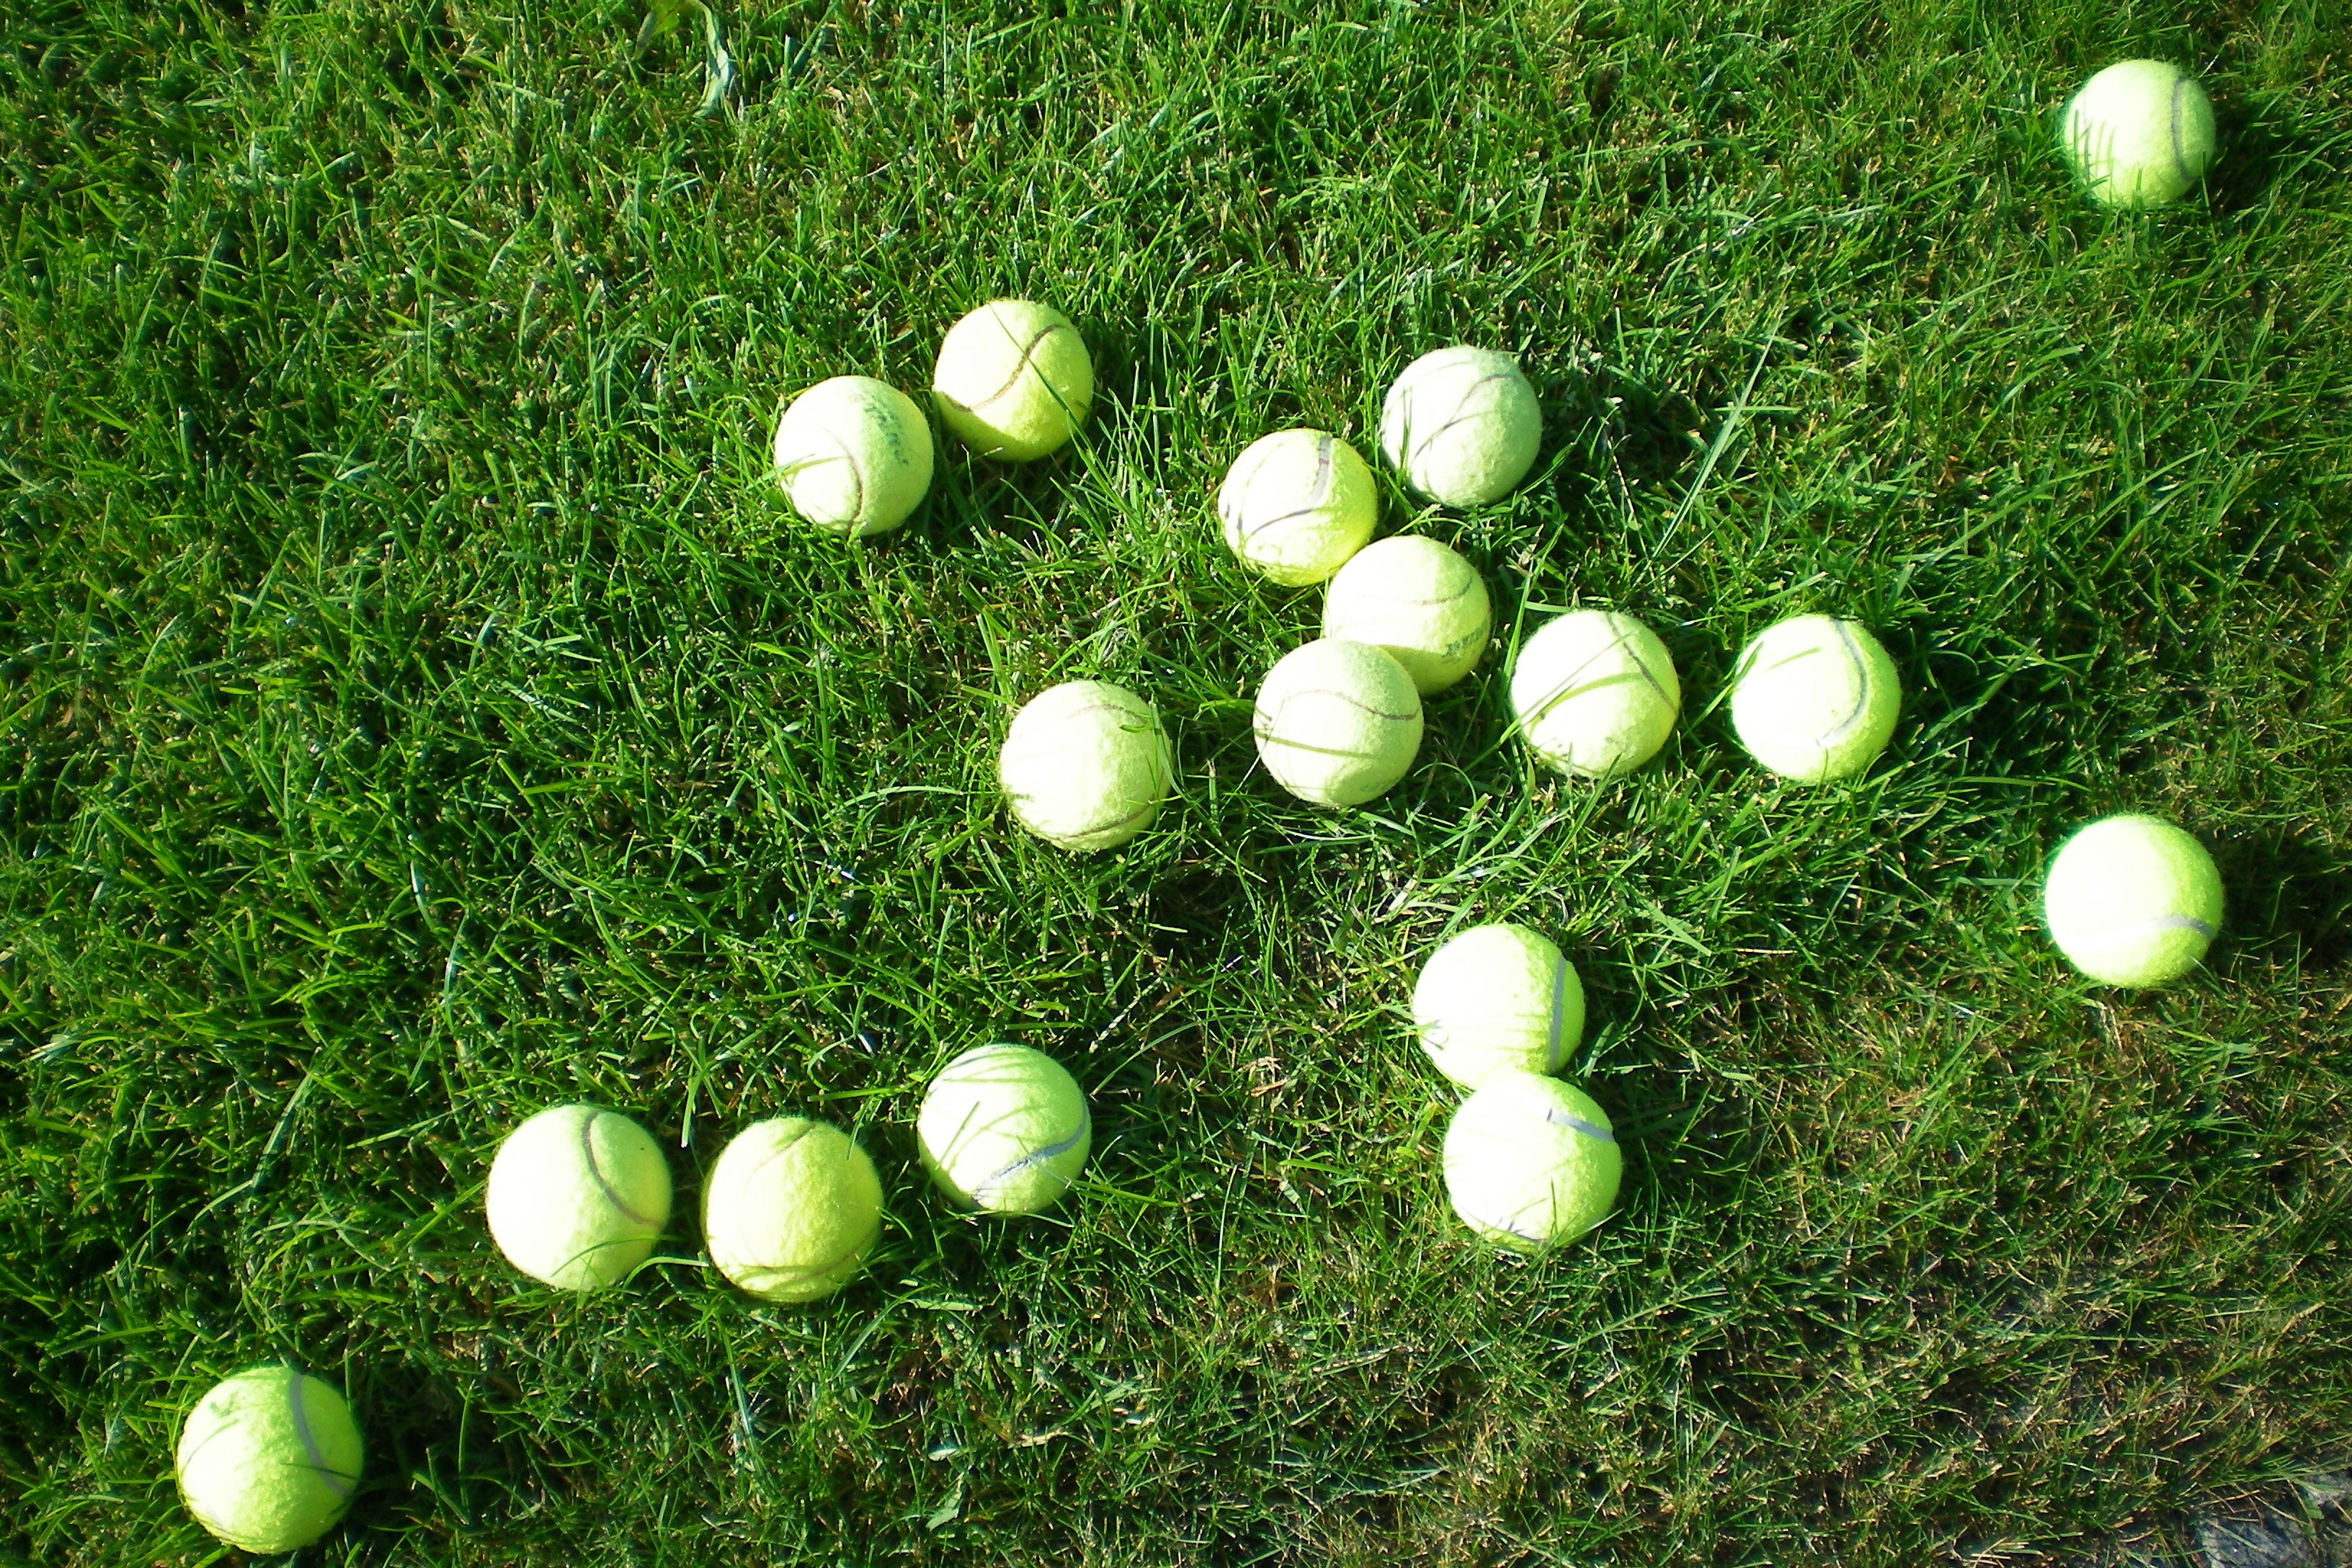
grass, lawn, meadow, green, sports equipment, net, ball, mess, tennis balls, lawn game